Ernesto Araújo

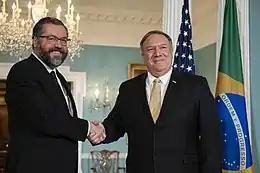
Araújo (left) meets with U.S. Secretary of State Mike Pompeo in April 2019

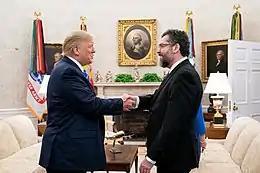
Araújo with U.S. President Donald Trump in the Oval Office, 30 August 2019

After the election of Jair Bolsonaro as President of Brazil in October 2018, the newly promoted Ambassador Araújo was chosen to be the Foreign Minister in the new Administration. The choice was considered unusual. Araújo was not an influential member of Itamaraty, being described by "The Economist" as "hitherto-obscure diplomat", and got the job after a suggestion by Olavo de Carvalho. An anonymous group of Brazilian diplomats published a manifesto lamenting his appointment and claiming Araújo is "manifestly unprepared" and holds "ridiculous" and "absurd" opinions. Others, also speaking anonymously, described him as an "extremely scholarly man", with profound knowledge of ancient history.